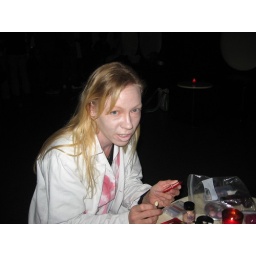
Zombification at the table in the bar